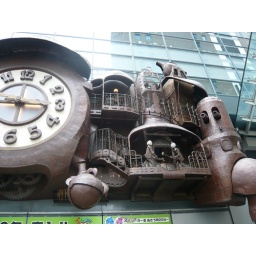
A clock designed by Hayao Miyazaki for the Nippon Television building